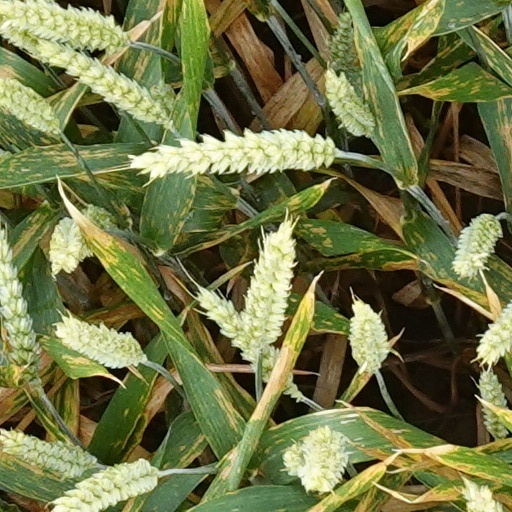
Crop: wheat